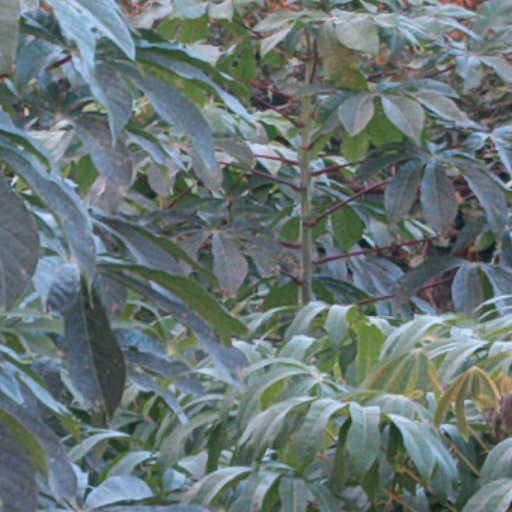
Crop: cassava